Open Learning Institute of British Columbia

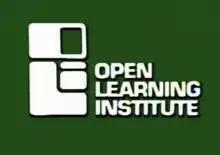
Open Learning Institute logo

The Open Learning Institute of British Columbia (OLI) was a single mode, distance education post-secondary provincial institute in Canada, created in 1978 by the Government of British Columbia. Its mandate was to improve access to higher education across the province by means of distance education and other open learning methods. Inspired in part by the UK Open University model, it used a combination of print-based courses, audiovisual media and telephone tutoring to offer courses up to the baccalaureate degree level. In 1988, it was subsumed in part as the BC Open University under the new Open Learning Agency (OLA). In 2005 it was amalgamated as the Open Learning Division with the newly designated Thompson Rivers University in Kamloops (TRU), BC. TRU was formerly known as the University College of the Cariboo.